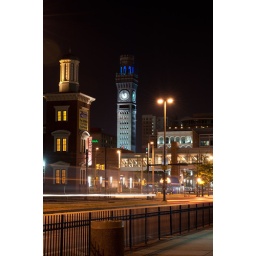
Those lights going by is one of baltimore's light rail trains by the clock tower outside of the baltimore convention center.